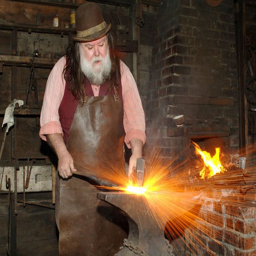
a blacksmith hard at work .